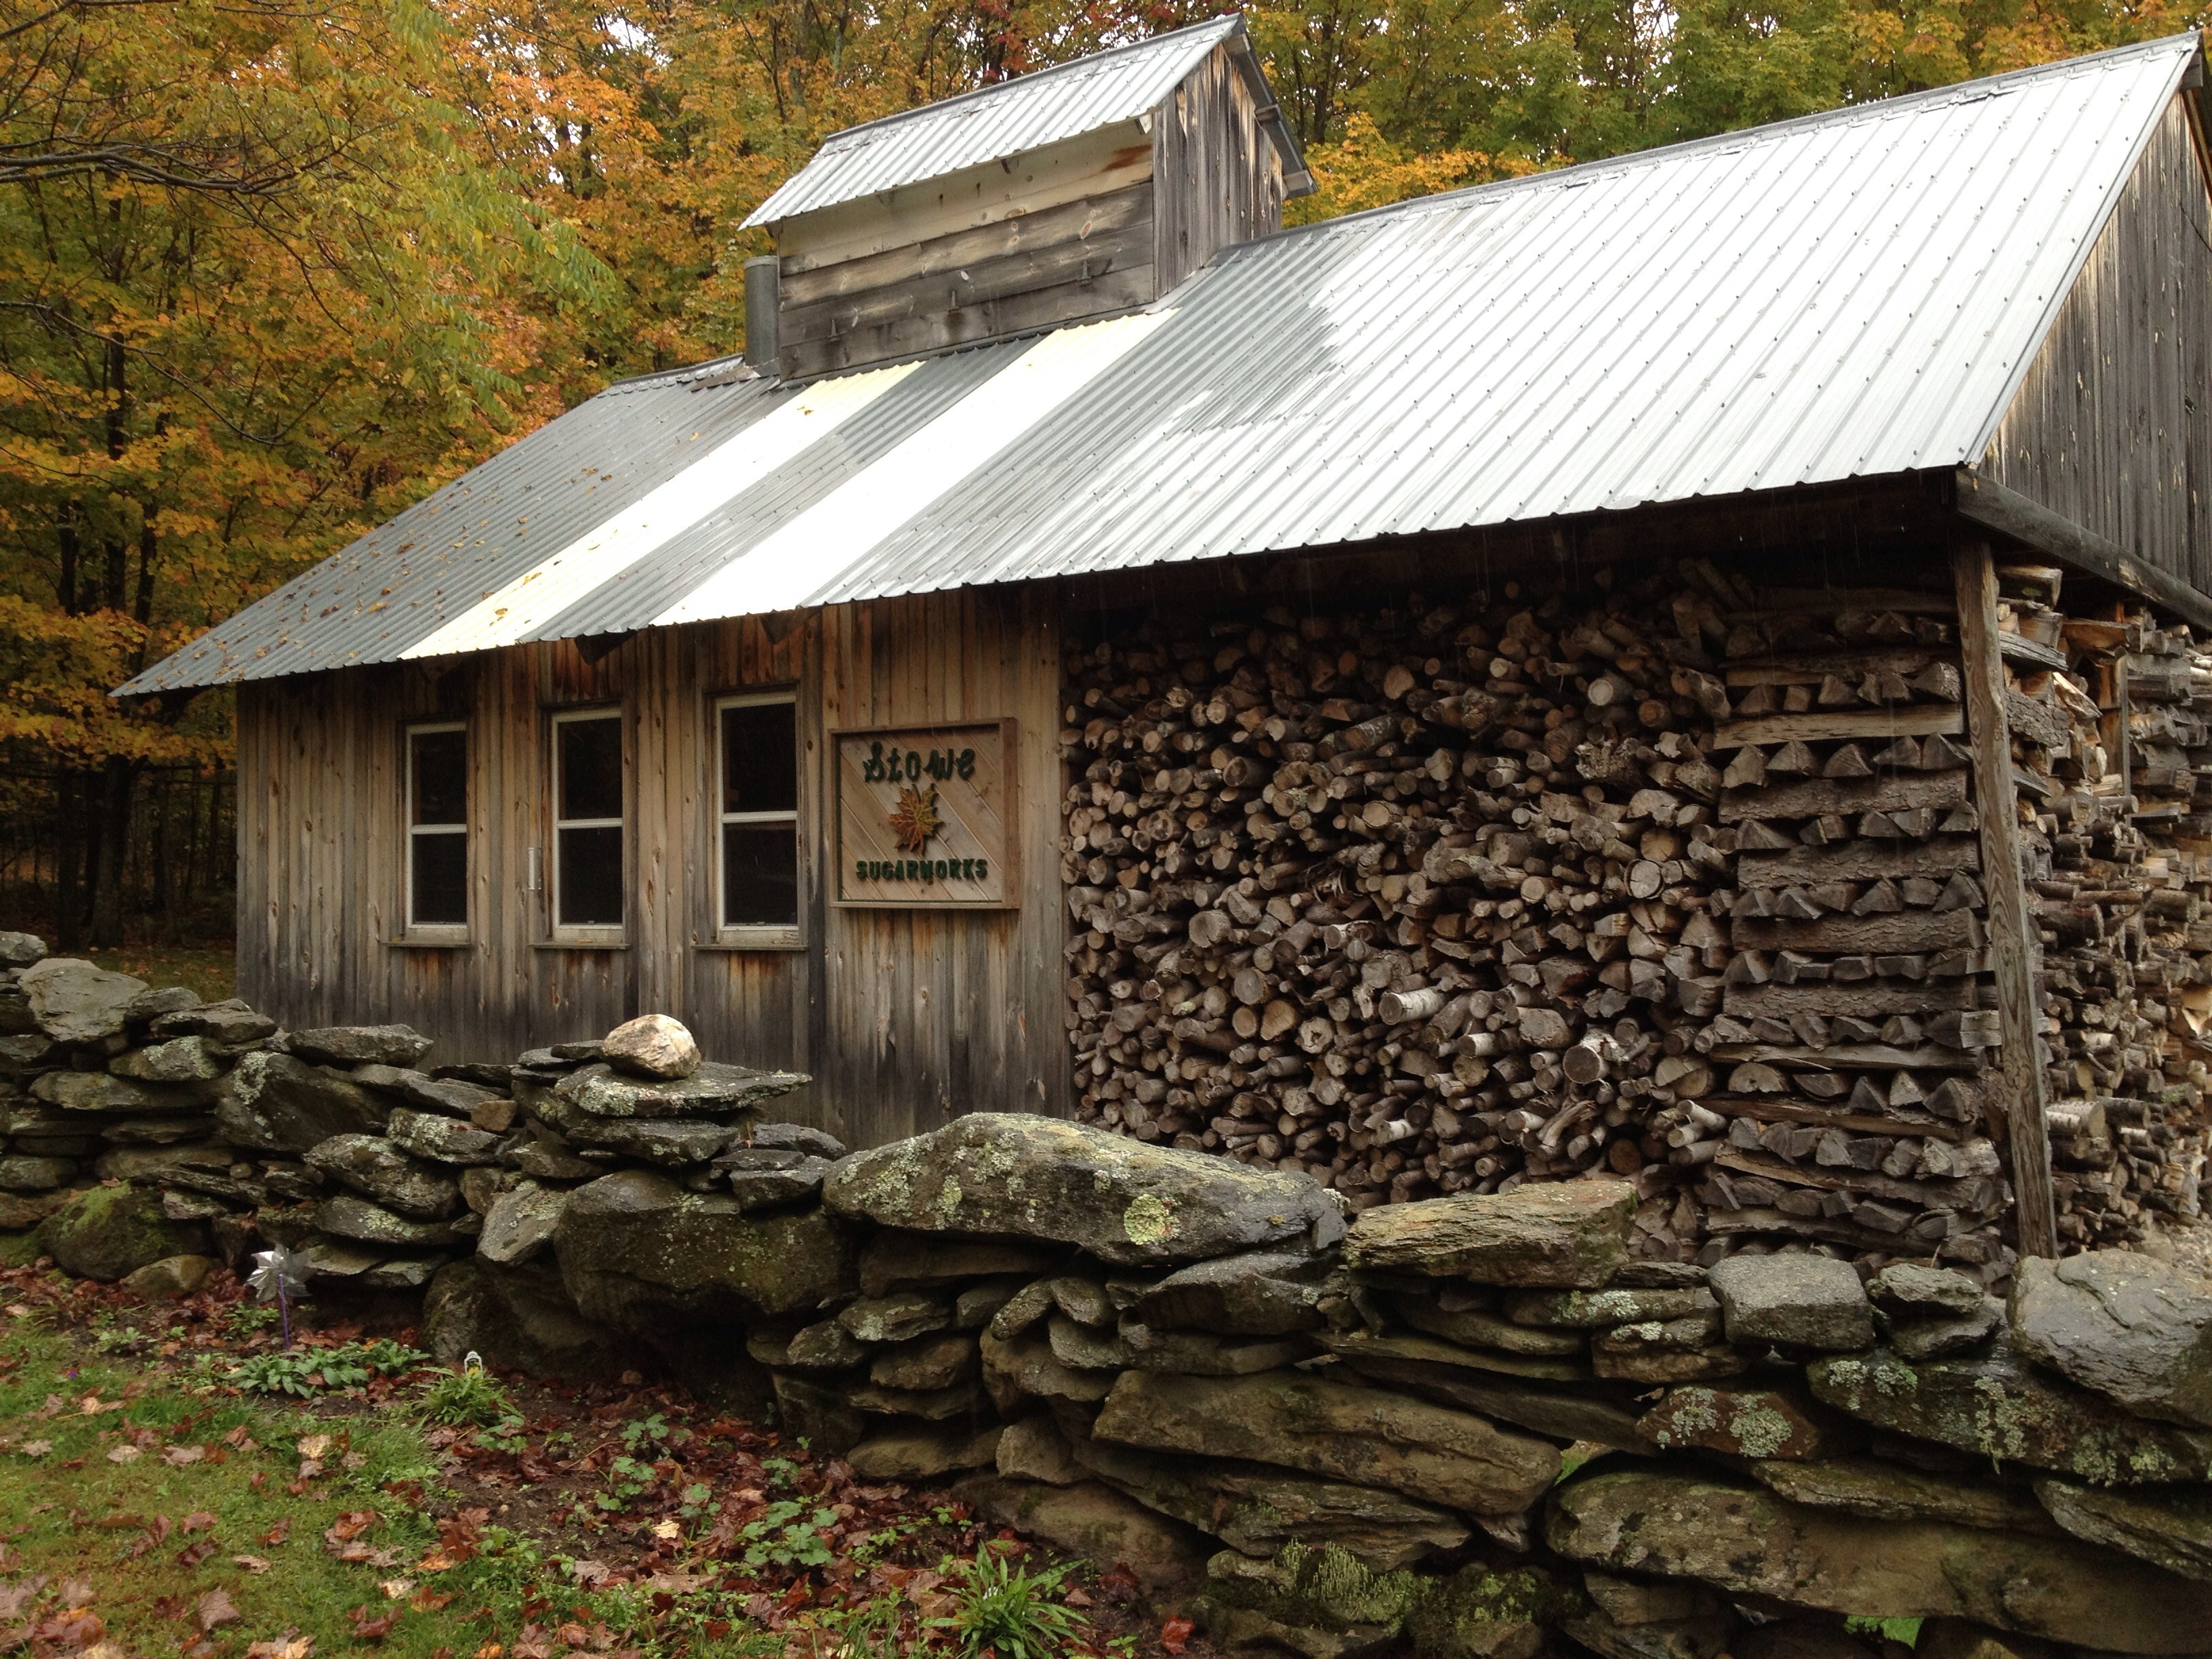
wood, house, roof, building, barn, home, wall, shed, hut, village, shack, cottage, farmhouse, log cabin, rural area, outdoor structure